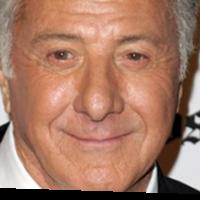
Age group: age 66-80